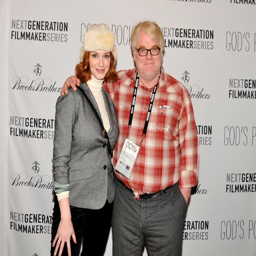
actors attend the premiere party during festival